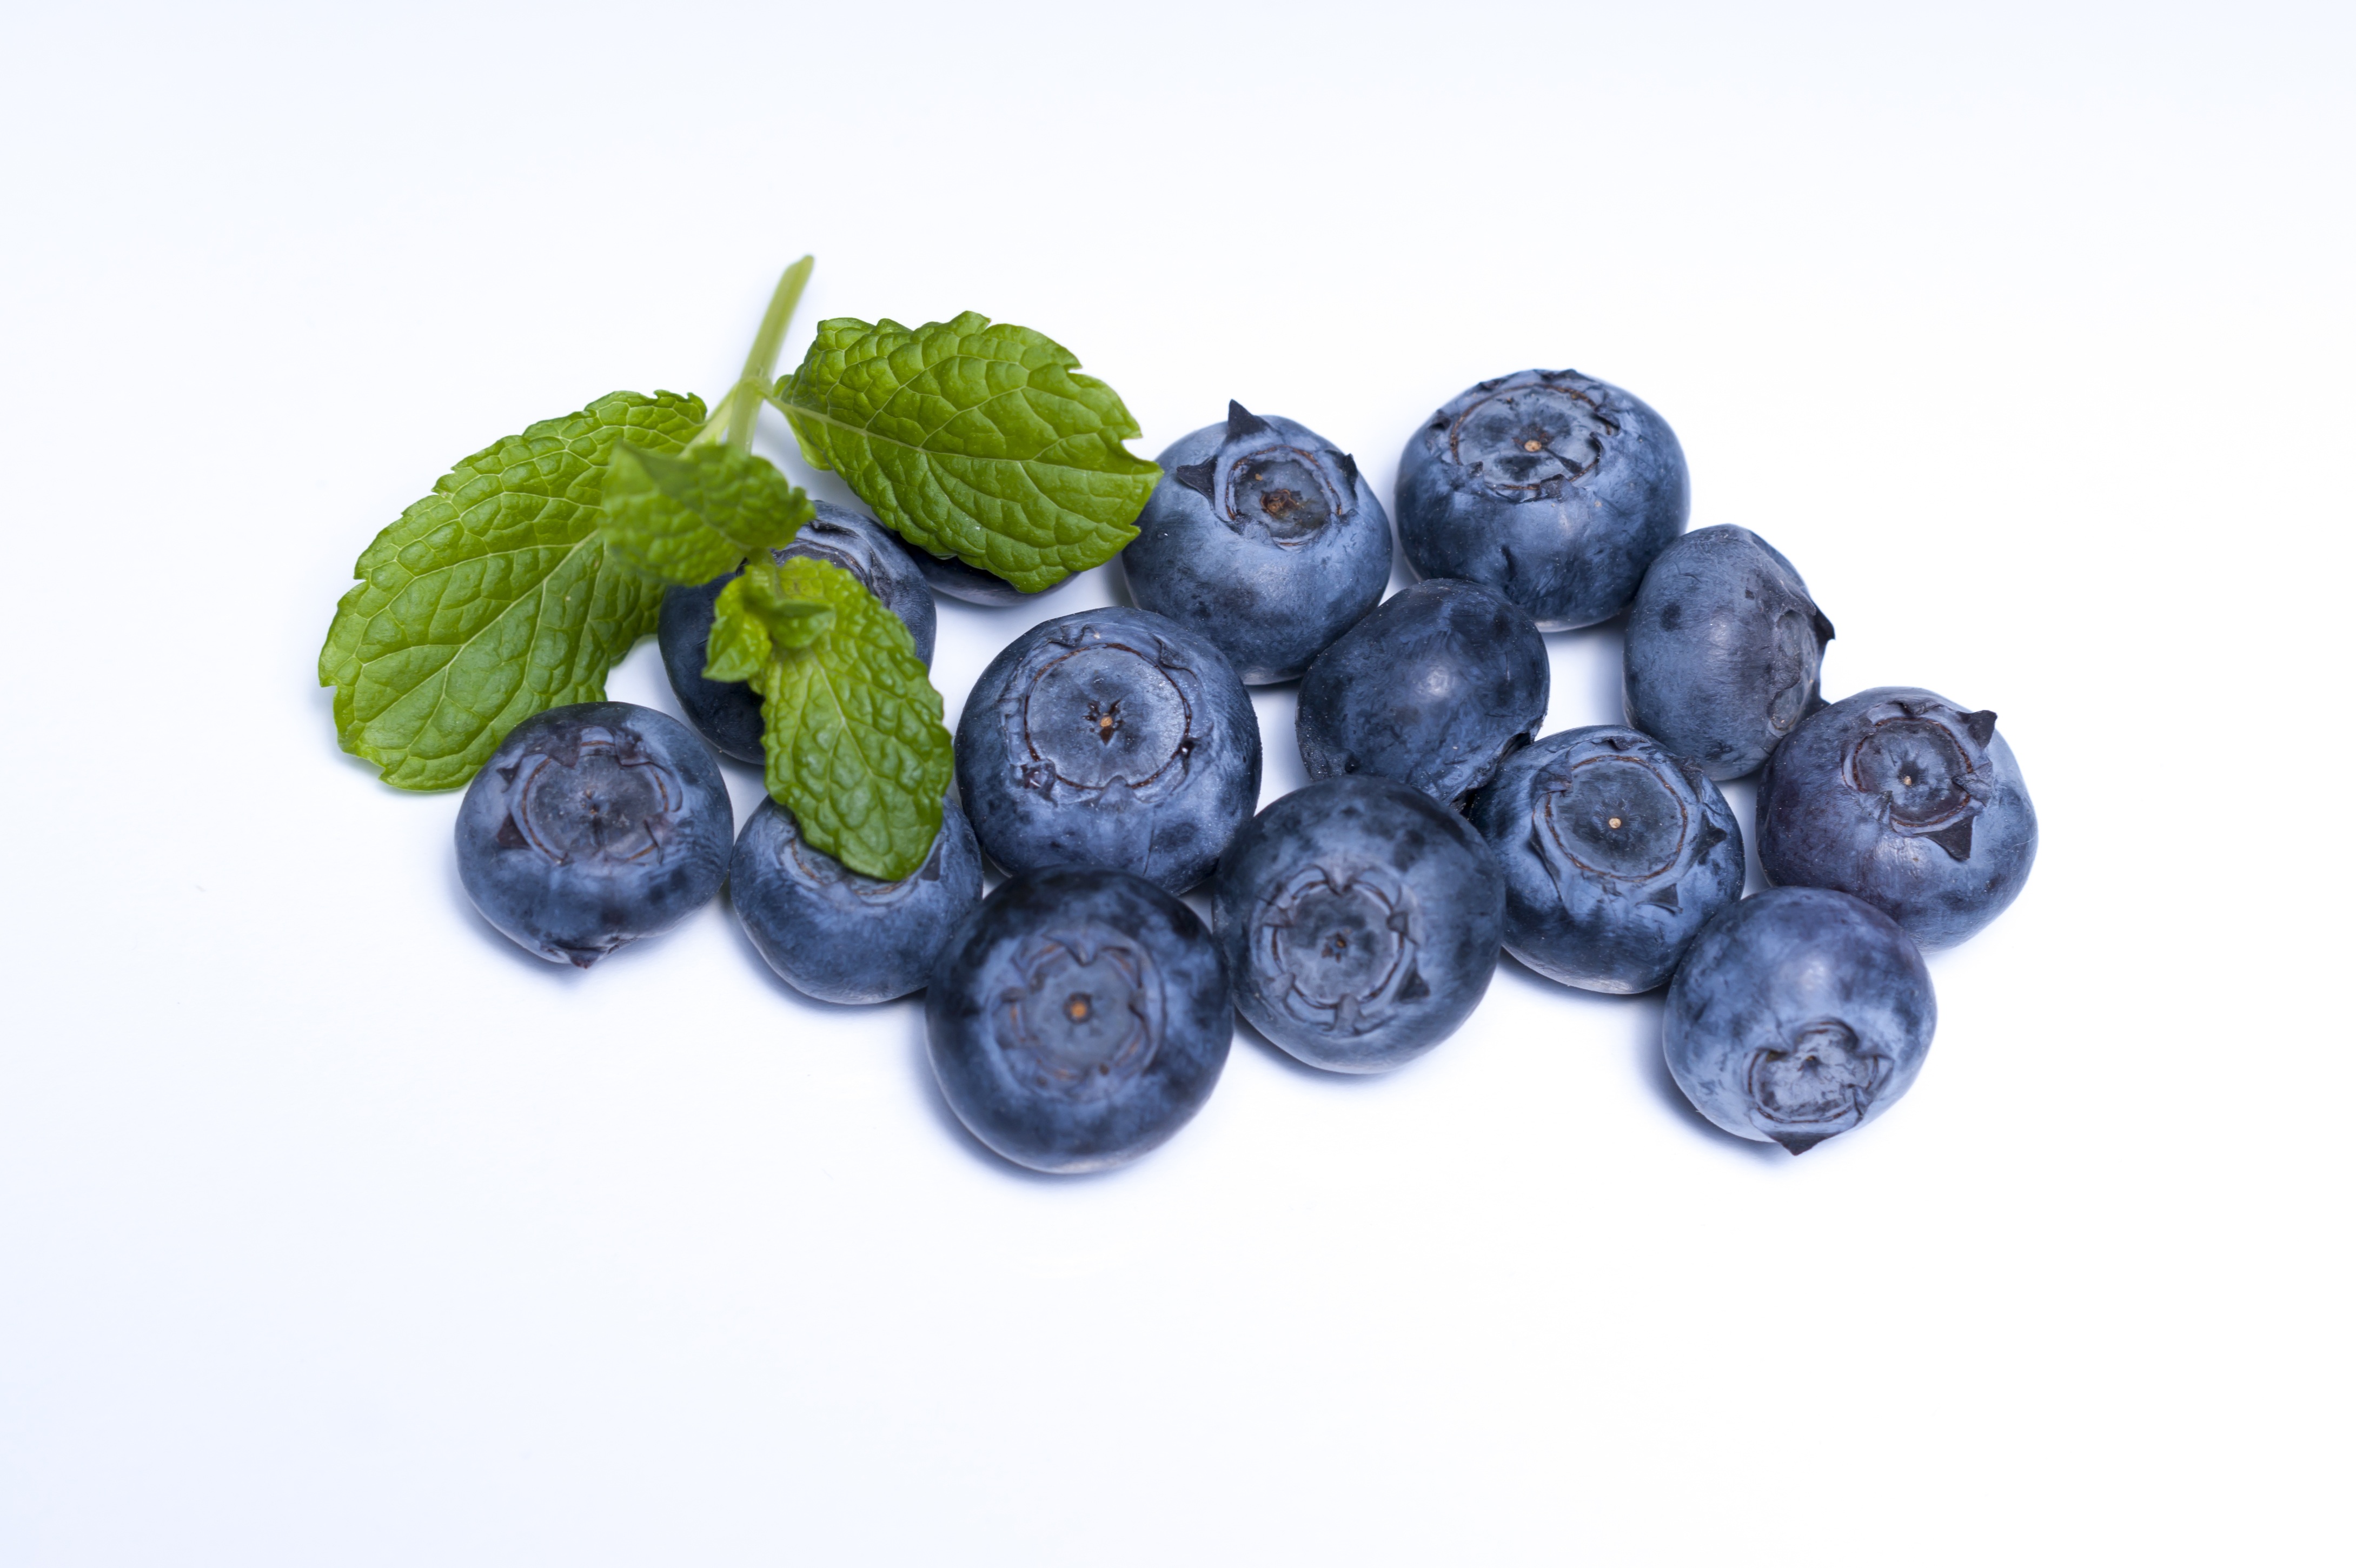
plant, fruit, berry, food, produce, blueberry, blackberry, berries, blueberries, flowering plant, superfood, bilberry, land plant, frutti di bosco